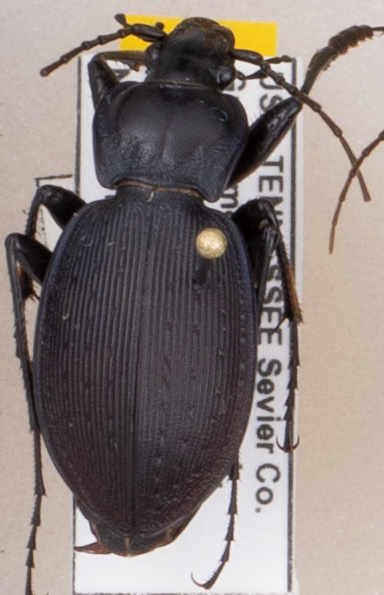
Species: Carabus goryi
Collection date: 2021-07-20
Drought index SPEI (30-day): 0.382
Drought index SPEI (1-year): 1.25
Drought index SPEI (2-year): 1.962